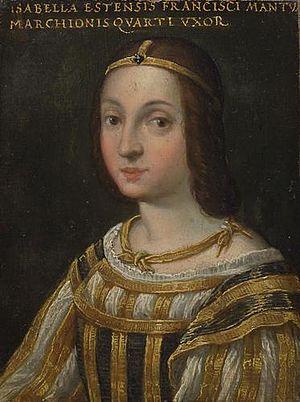
Le Portrait d'Isabelle d'Este est un carton réalisé entre décembre 1499 et début mars 1500 par le peintre florentin Léonard de Vinci, pour un tableau qui n'a très probablement jamais été réalisé. Cependant, en 2010, un portrait peint est retrouvé dans une collection particulière italienne. Analysé et authentifié par l’expert Carlo Pedretti, il s’agirait d'un portrait issu du carton et réalisé de la main du maître. Cet évènement donne lieu à de nouveaux débats et recherches.